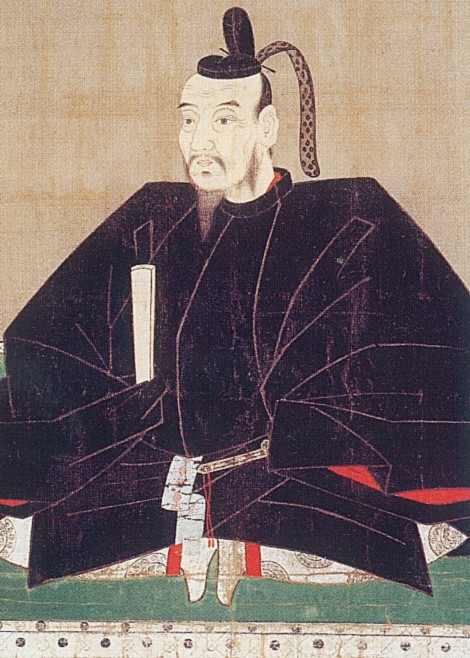
โชโซกาเบะ โมโตจิกะ

ไฟล์:Tyousokabe Mototika.jpg|thumb|โชโซกาเบะ โมโตจิกะ
โชโซกาเบะ โมโตจิกะ () เป็นไดเมียว ญี่ปุ่นในยุคเซ็งโงกุที่ได้ครองทั้งเกาะชิโกกุ
== ประวัติ ==
โมโตจิกะ เกิดในปราสาทโอโกะในเขตนางาโอกะ ของแคว้นโทซะ เขาเป็นลูกคนโตและผู้สืบทอดของโชโซกาเบะ คูนิจิกะ โมโตจิกะเป็นคนเงียบและเรียบร้อย (เมื่อก่อนนั้นว่ากันว่ามีฉายาว่า ฮิเมะวาโกะ ซึ่งแปลว่าเจ้าหญิงตัวน้อย) แต่ต่อมาเขาก็ได้ฝึกวิชาการรบจนเป็นนักรบที่เก่งกล้า ใน พ.ศ. 2103 โมโตจิกะได้เข้าสู่สนามรบเป็นครั้งแรก สู้กับตระกูลโมโตยามะ
ตระกูลโชโซกาเบะนั้นเป็นตระกูลย่อยที่แยกมาจากตระกูลอิจิโจ จึงทำให้ตระกูลโชโซกาเบะขึ้นตรงต่อตระกูลอิจิโจ แต่เมื่อโมโตจิกะเติบใหญ่ บิดาของโมโตจิกะก็เริ่มแยกตัวออกจากตระกูลอิจิโจ และสืบทอดเจตนาให้ลูกชายของตน เมื่อหลังจากชัยชนะในศึกอาซากูระกับตระกูลโมโตยามะและพันธมิตรแล้ว โมโตจิกะก็ตั้งตัวอยู่ที่ทุ่งราบโคจิ และรวบรวมทหารมาได้ 7,000 นายบุกโจมตีตระกูลอากิคู่ปรับที่อยู่ด้านตะวันออกของแคว้นโทซะ ตระกูลอากิเข้าร่วมกับตระกูลอิจิโจที่กำลังย่ำแย่อยู่ โดยมีอิจิโจ คาเงซาดะเป็นหัวหน้าตระกูล โมโตจิกะได้ชัยชนะอย่างง่ายดาย คาเงซาดะรีบถอยทัพไปแคว้นบังโงะ ต่อมาตระกูลโอโตโมะได้สนับสนุนคาเงซาดะ โดยส่งกองกำลังมาให้ แล้วคาเงซาดะก็บุกโมโตจิกะอีกครั้ง แต่ก็ย่อยยับกลับไป หลังจากศึก โมโตจิกะได้ครอบครองแคว้นโทซะทั้งหมด และวางแผนที่จะครองทั้งเกาะชิโกกุมาครอบครอง
== รวบรวมเกาะชิโกกุ ==
หลังจากครองโทซะ โมโตจิกะก็ได้รวบกำลังอีกครั้งเพื่อไปบุกแคว้นอิโยะที่อยู่ด้านเหนือ เจ้าแห่งแคว้นนั้นคือโคโนะ มิจินาโอะ ที่ได้รับการสนับสนุนจากตระกูลโมริ แต่ทว่าช่วงที่โมโตจิกะเคลื่อนทัพบุกใน พ.ศ. 2122 ตระกูลโมริไม่สามารถมาช่วยเขาได้เพราะกำลังรบกับโอดะ โนบูนางะ จึงทำให้มิจินาโอะต้องเผชิญกับโมโตจิกะเพียงลำพัง ทัพของโมโตจิกะซึ่งนำทัพโดย ฮิซาตาเกะ ชิกาโนบุบุกโจมตีปราสาทโอกายามะ ซึ่งเป็นป้อมที่แกร่งที่สุดทางใต้ของแคว้นอิโยะ ระหว่างล้อมปราสาทนั้น ชิกาโนบุถูกยิงเสียชีวิต ทำให้ทัพของโมโตจิกะแตกพ่ายไป ปีต่อมา โมโตจิกะนำทัพมาเองจำนวน 30,000 นายเข้าบุกอีกครั้ง ทัพของมิจินาโอะแตกพ่ายไปแคว้นบังโงะ ทำให้โมโตจิกะได้ครองแคว้นอิโยะได้สำเร็จ ใน พ.ศ. 2125 โมโตจิกะบุกแคว้นอาวะและปราบตระกูลโซโงะ และปีต่อมา โมโตจิกะก็เข้าบุกส่วนที่เหลือของอาวะ และบุกขึ้นเลยไปแคว้นซานูกิ และได้ครองเกาะชิโกกุทั้งหมดเป็นอันสำเร็จ
== โทโยโตมิ ฮิเดโยชิ ==
หลังจากโมโตจิกะได้ครองเกาะชิโกกุมาได้ปีกว่า ๆ และเมื่อถึงพ.ศ. 2127 หายนะก็เข้ามาสู่ดินแดนของเขา โทโยโตมิ ฮิเดโยชิได้นำทัพมาร่วมแสนนายเข้าบุกเกาะชิโกกุ โดยมีทหารจากตระกูลโมริ 30,000 นาย และอยู่ภายใต้ของขุนพลฮาชิบะ ฮิเดงานะ อีก 60,000 นาย โมโตจิกะเห็นว่าไม่สามารถสู้กองกำลังที่เหนือกว่ามากได้จึงยอมจำนน และฮิเดโยชิก็เอาแคว้นอิโยะ อาวะ และซานูกิไป แต่ยังให้โมโตจิกะครอบครองแคว้นโทซะไว้อย่างเดิม หลังจากนั้นอีก 3 ปี พ.ศ. 2130 โมโตจิกะก็ถูกฮิเดโยชิเรียกตัวไปทำศึกเพื่อยึดครองเกาะคีวชู รบกับตระกูลชิมาซุในศึกเฮซึงิงะวะ กองทัพของฮิเดโยชิและพันธมิตรถูกทำลาย ลูกชายคนโปรดของโมโตจิกะ โชโซกาเบะ โนบูจิกะ ได้ตายในสนามรบ ฮิเดโยชิหวังจะปลอบโมโตจิกะโดยยกเขตโอซูมิให้เป็นการทดแทน แต่โมโตจิกะปฏิเสธอย่างสุภาพไป ใน พ.ศ. 2133 ที่ศึกปราสาทโอดาวาระ โมโตจิกะได้เป็นคนนำทัพเรือมาสนับสนุนให้ฮิเดโยชิ และอีก 2 ปีต่อมา ก็นำทหารจำนวน 3,000 นายเข้าบุกเกาหลีใต้
== หลังจากเกาหลีใต้ ==
โมโตจิกะได้นำทัพกลับมา แล้วเขาก็ถอนตัวออกจากกองทัพเกี่ยวกับการรบไปใช้ชีวิตแบบพระอย่างเรียบง่าย เมื่อ พ.ศ. 2142 โมโตจิกะก็สิ้นลมอย่างเงียบ ๆ ในคฤหาสน์ที่เขตฟูชิมิ เกียวโต|นครเกียวโต
== ความนิยมในปัจจุบัน ==
* โมโตจิกะนั้นได้ปรากฏอยู่ในเกม Samurai Warrior: Legend Xtreme, Samurai Warrior 2 Empire และ Orochi Warrior 2: Rebirth of the Demon Lord
* โมโตจิกะได้ปรากฏอยู่ในเกม Sengoku Basara 2 เช่นกัน โมโตจิกะได้ปรากฏในรูปแบบของโจรสลัดที่ดวงตาข้างซ้ายบอด และเป็นคู่ปรับกับโมริ โมโตนาริ
== อ้างอิง ==
* ชีวประวัติของโชโซกาเบะ โมโตจิกะ
หมวดหมู่:บุคคลที่เกิดในปี พ.ศ. 2082
หมวดหมู่:ไดเมียว
หมวดหมู่:บุคคลในยุคอาซูจิ–โมโมยามะ